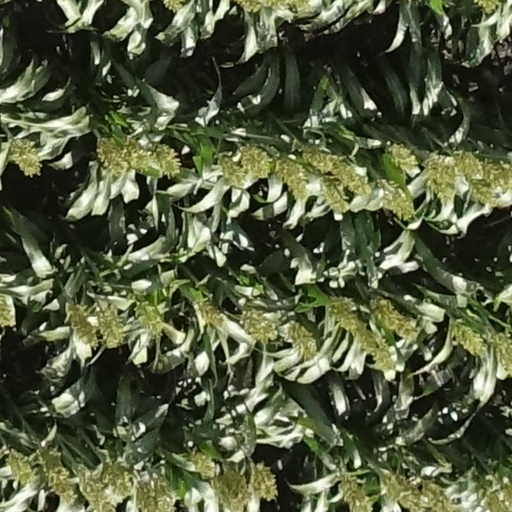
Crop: sorghum